Nina Simone

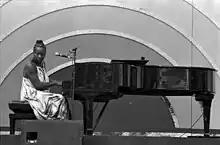
Simone at the 1986 Playboy Jazz Festival

Simone's bearing and stage presence earned her the title "the High Priestess of Soul". She was a pianist, singer and performer, "separately, and simultaneously". As a composer and arranger, Simone moved from gospel to blues, jazz, and folk, and to numbers with European classical styling. Besides using Bach-style counterpoint, she called upon the particular virtuosity of the 19th-century Romantic piano repertoire—Chopin, Liszt, Rachmaninoff, and others. Jazz trumpeter Miles Davis spoke highly of Simone, deeply impressed by her ability to play three-part counterpoint and incorporate it into pop songs and improvisation. Onstage, she incorporated monologues and dialogues with the audience into the program, and often used silence as a musical element. Throughout most of her life and recording career she was accompanied by percussionist Leopoldo Fleming and guitarist and musical director Al Schackman. She was known to pay close attention to the design and acoustics of each venue, tailoring her performances to individual venues. "Rolling Stone" once said that Simone could "channel every facet of lived experience." Simone was often credited for her ability to express an expansive emotional range in her music, from immeasurable rage to limitless joy.